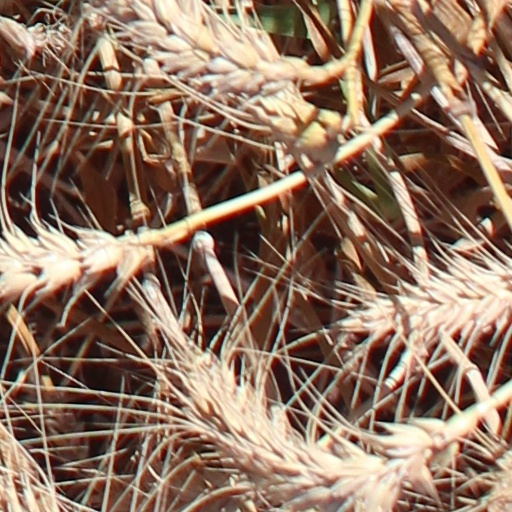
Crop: wheat